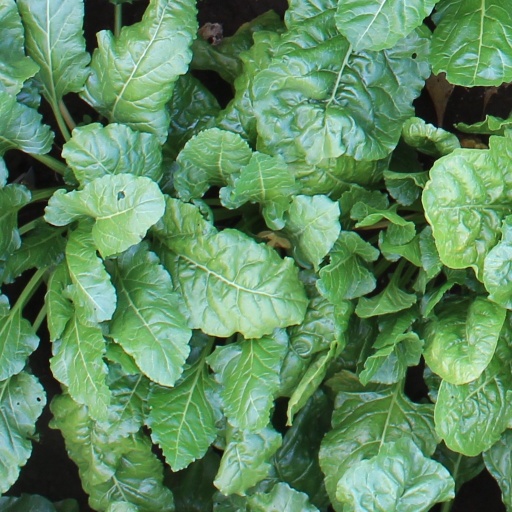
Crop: sugar beet